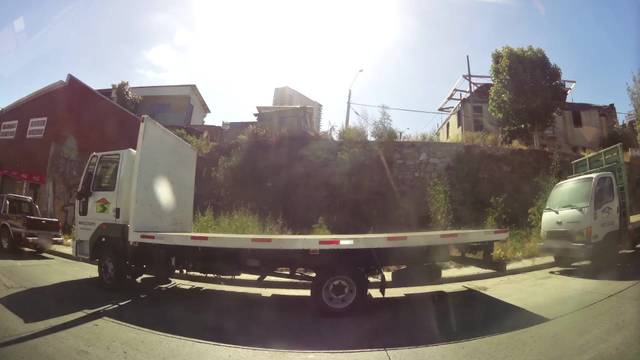
Region: Chile
Coordinates: -33.054, -71.596